Dongbin Road

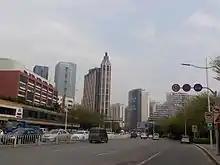
Dongbin Road at the intersection with Qianhai Road

Dongbin Road is a major east-west road in Nanshan, Shenzhen, China. It starts west from Yueliangwan Boulevard in Qianhai and terminates at Shenzhen Bay Port in Dongjiaotou, which in turn is connected to Hong Kong via the Shenzhen Bay Bridge. A large portion of the Dongbin Tunnel is constructed under the street, which also runs to Shenzhen Bay Port. A number of the under construction Shenzhen Metro Line 9 stations will as well run underneath the road. The portion between Yueliangwan Boulevard and Nanhai Boulevard was named Neihuan Road before 2004.